Yasuhide Nakayama

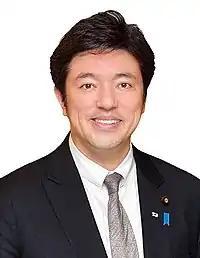
Official portrait, 2020

is a former Japanese politician who served as the Senior Vice Minister of Defense of Japan. A member of the Liberal Democratic Party (LDP), he was elected in December 2012 as a member of the House of Representatives of Japan and re-elected in the December 2015 and 2017 elections. After the snap elections in October 2017, Nakayama was appointed the Chairman of the Foreign Affairs Committee. He lost his seat in the House in the 2021 Japanese general election.